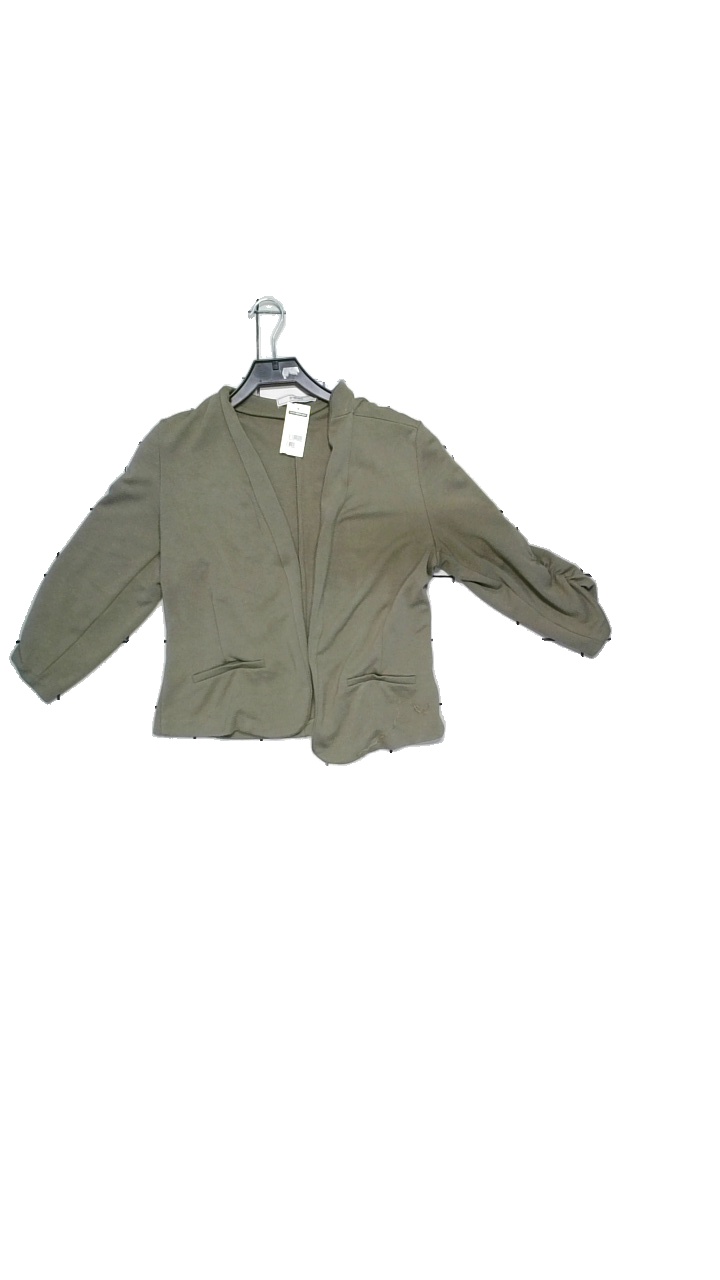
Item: Cardigan (Ladies)
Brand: Fransa
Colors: Green
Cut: Cropped
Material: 75 viscose, 22% polyester, 3% elastane
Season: Spring
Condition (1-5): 4
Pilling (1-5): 1
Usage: Reuse
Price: <50